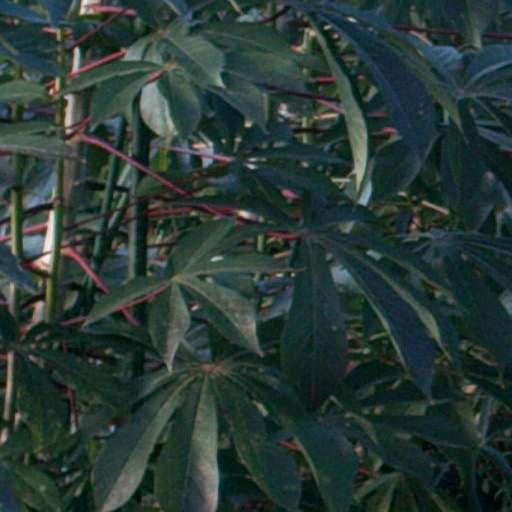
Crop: cassava